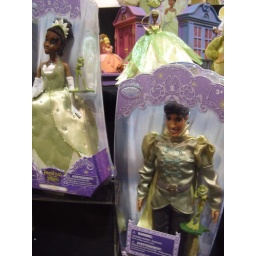
Little black girls are going to so win under the christmas tree this year.